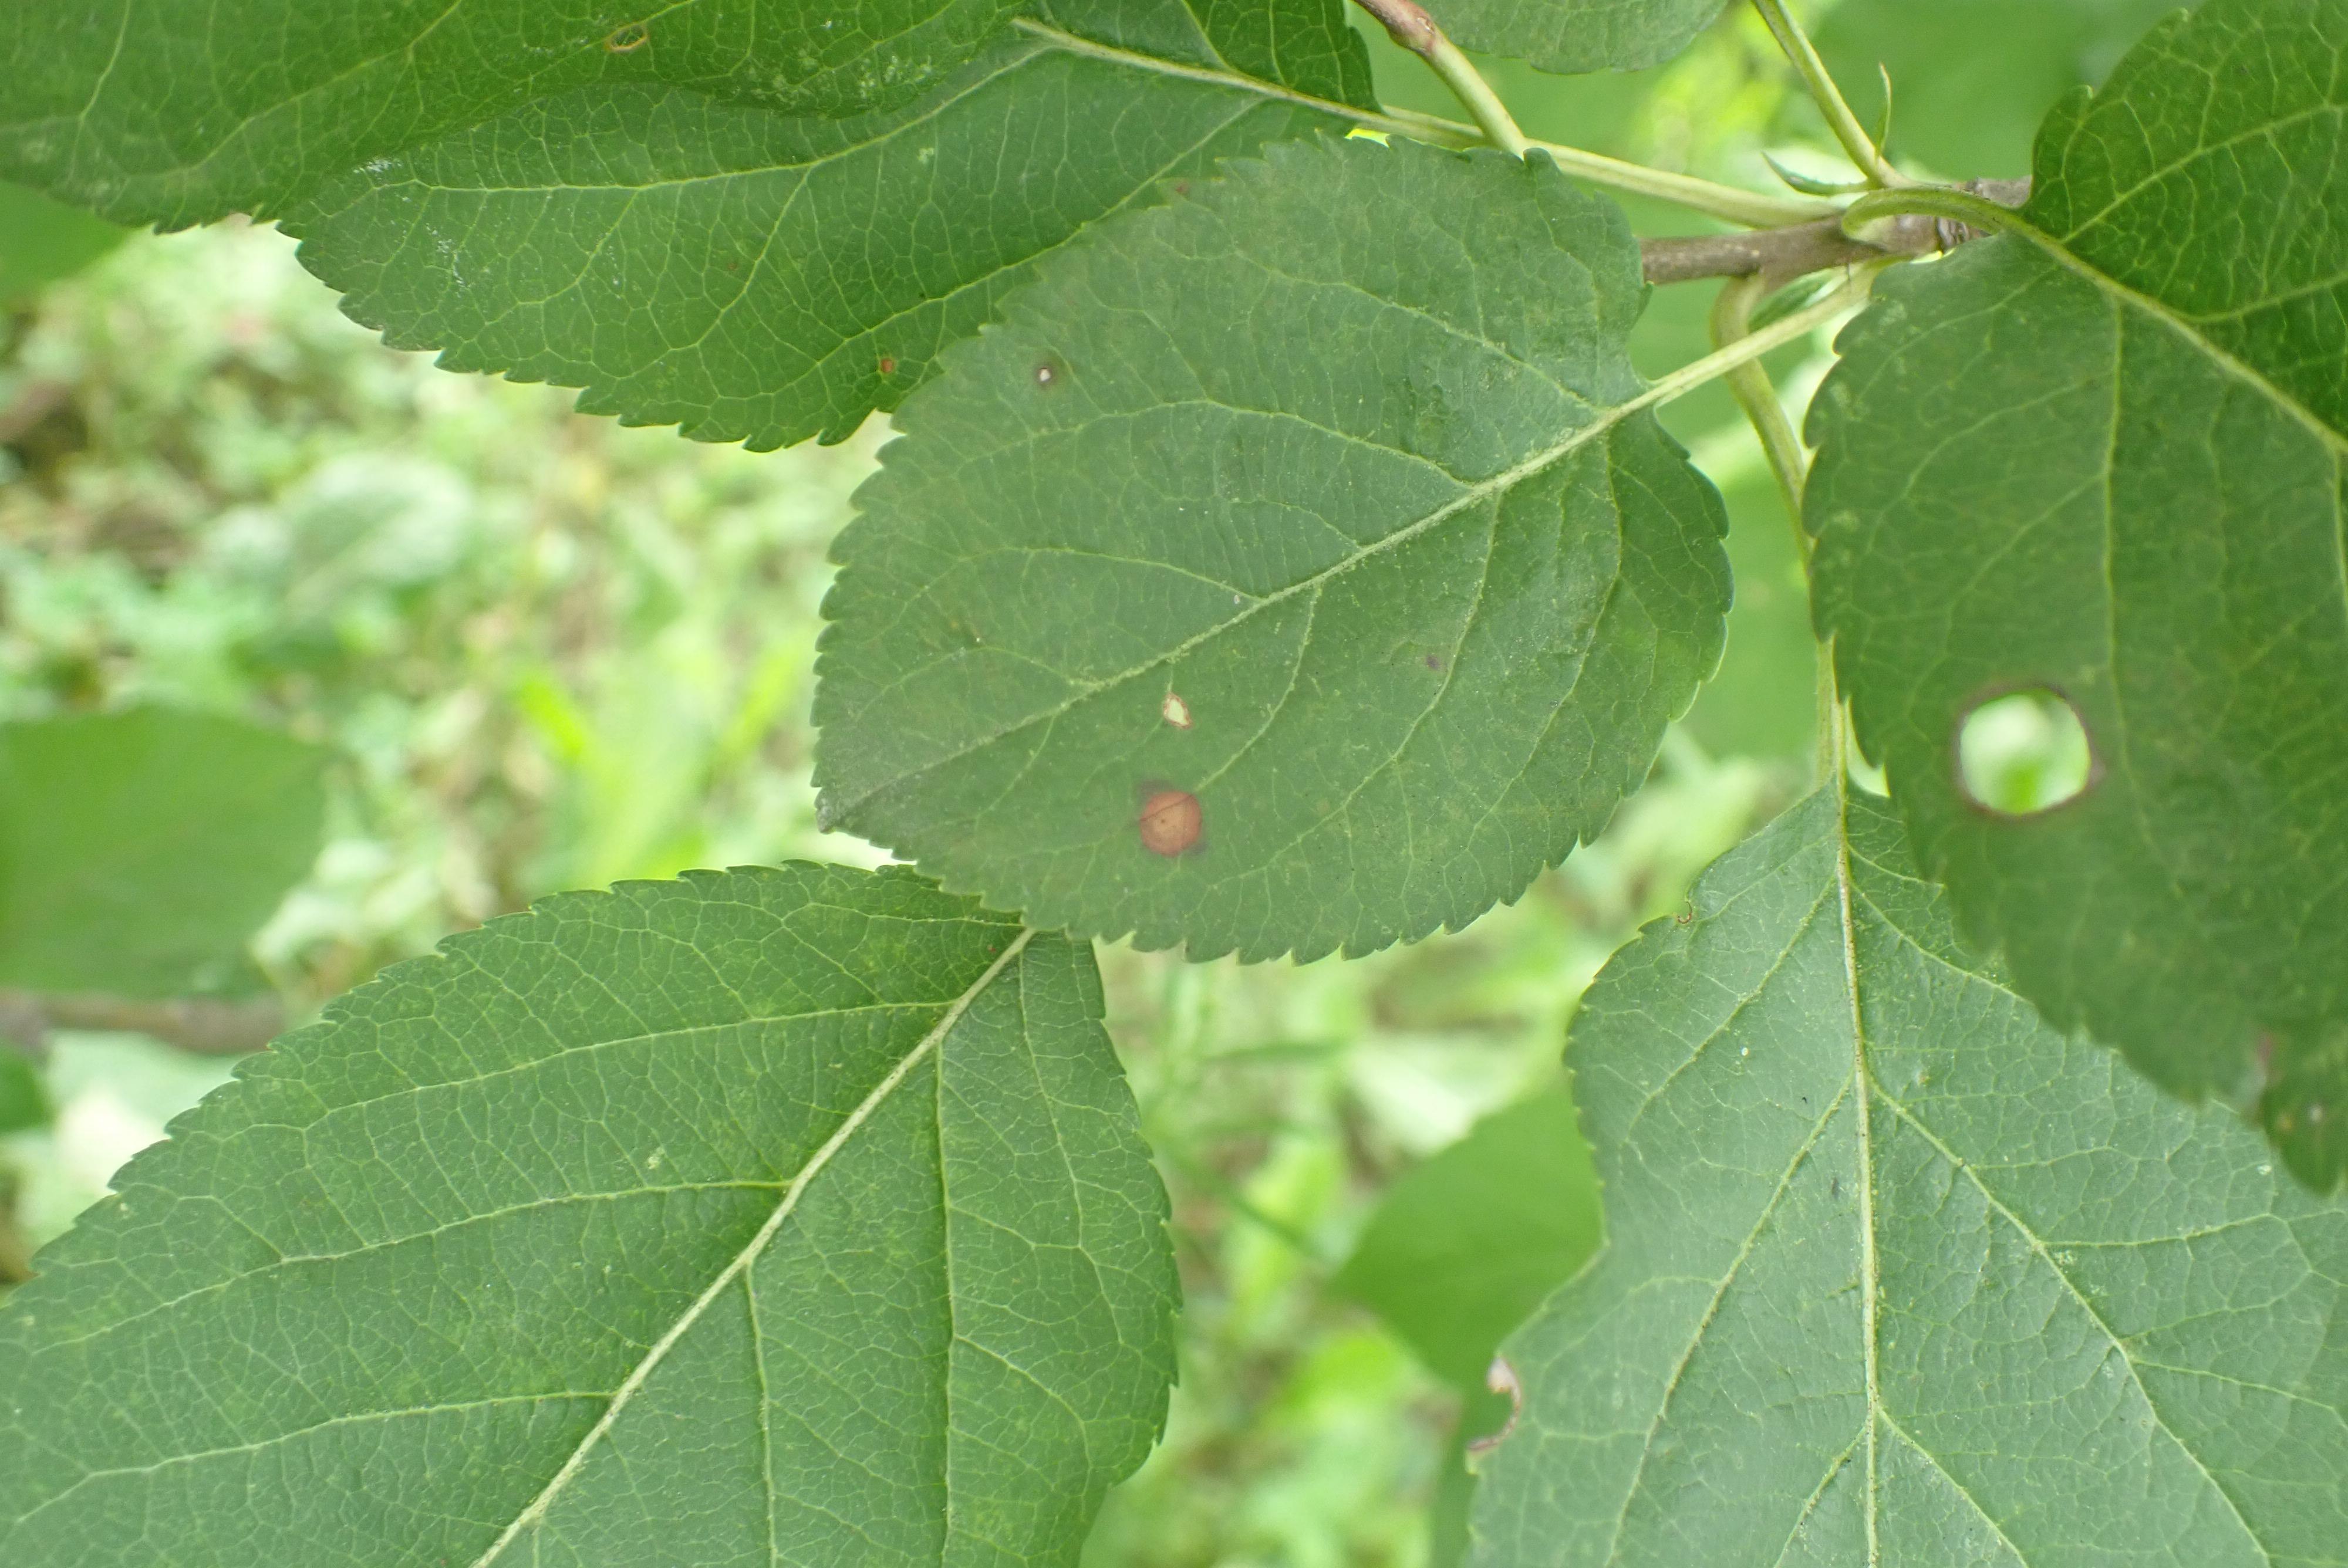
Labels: frog_eye_leaf_spot